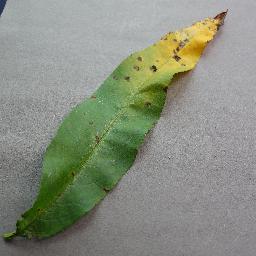
Label: Peach___Bacterial_spot